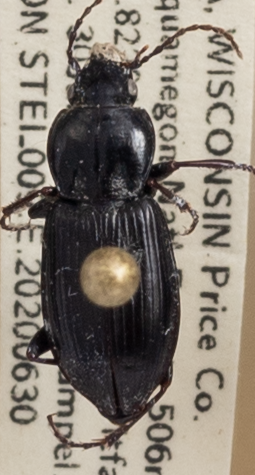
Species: Pterostichus mutus
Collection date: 2020-06-30
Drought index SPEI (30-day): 0.438
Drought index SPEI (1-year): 1.01
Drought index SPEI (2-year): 2.09